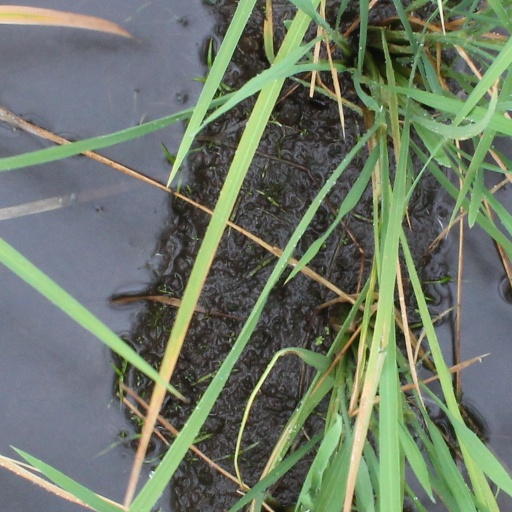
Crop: rice